Full Metal Yakuza

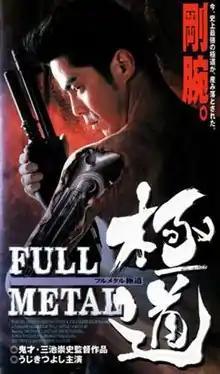
Japanese home video cover

is a 1997 Japanese tokusatsu action film directed by Takashi Miike. It was written by Itaru Era and based on a story by Hiroki Yamaguchi.